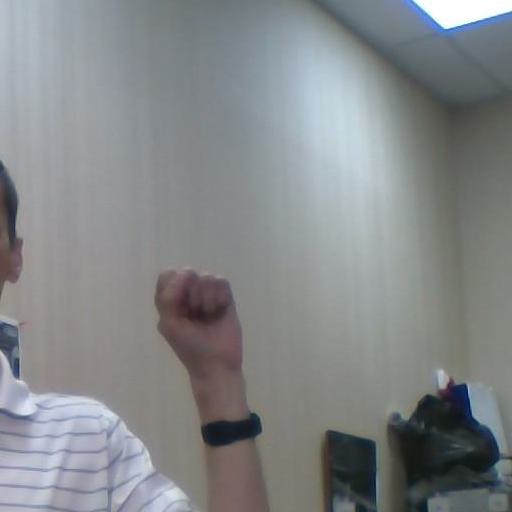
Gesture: fist